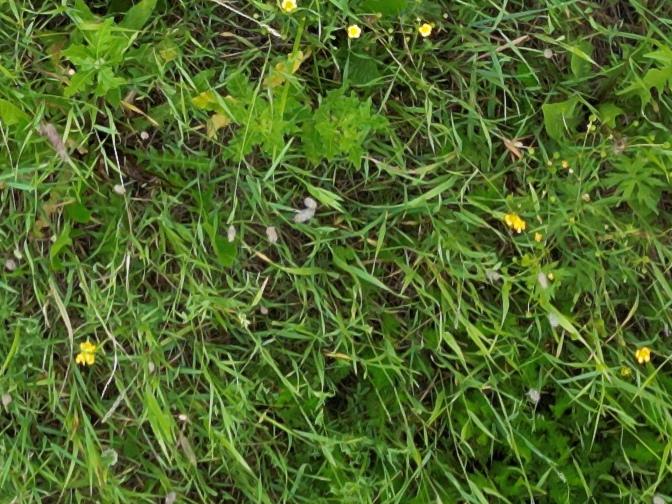
Flowers visible: yarrow flowers